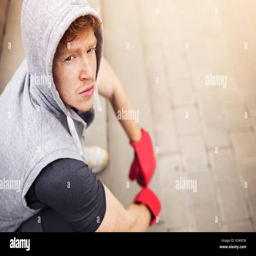
a photo of young man in red boxing gloves and a hood on his head .